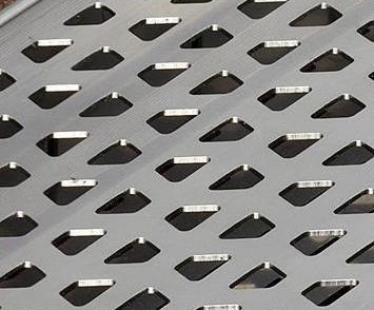
Texture: perforated